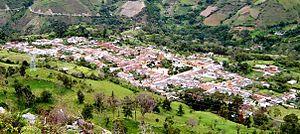
Matanza est une municipalité située dans le département de Santander en Colombie.